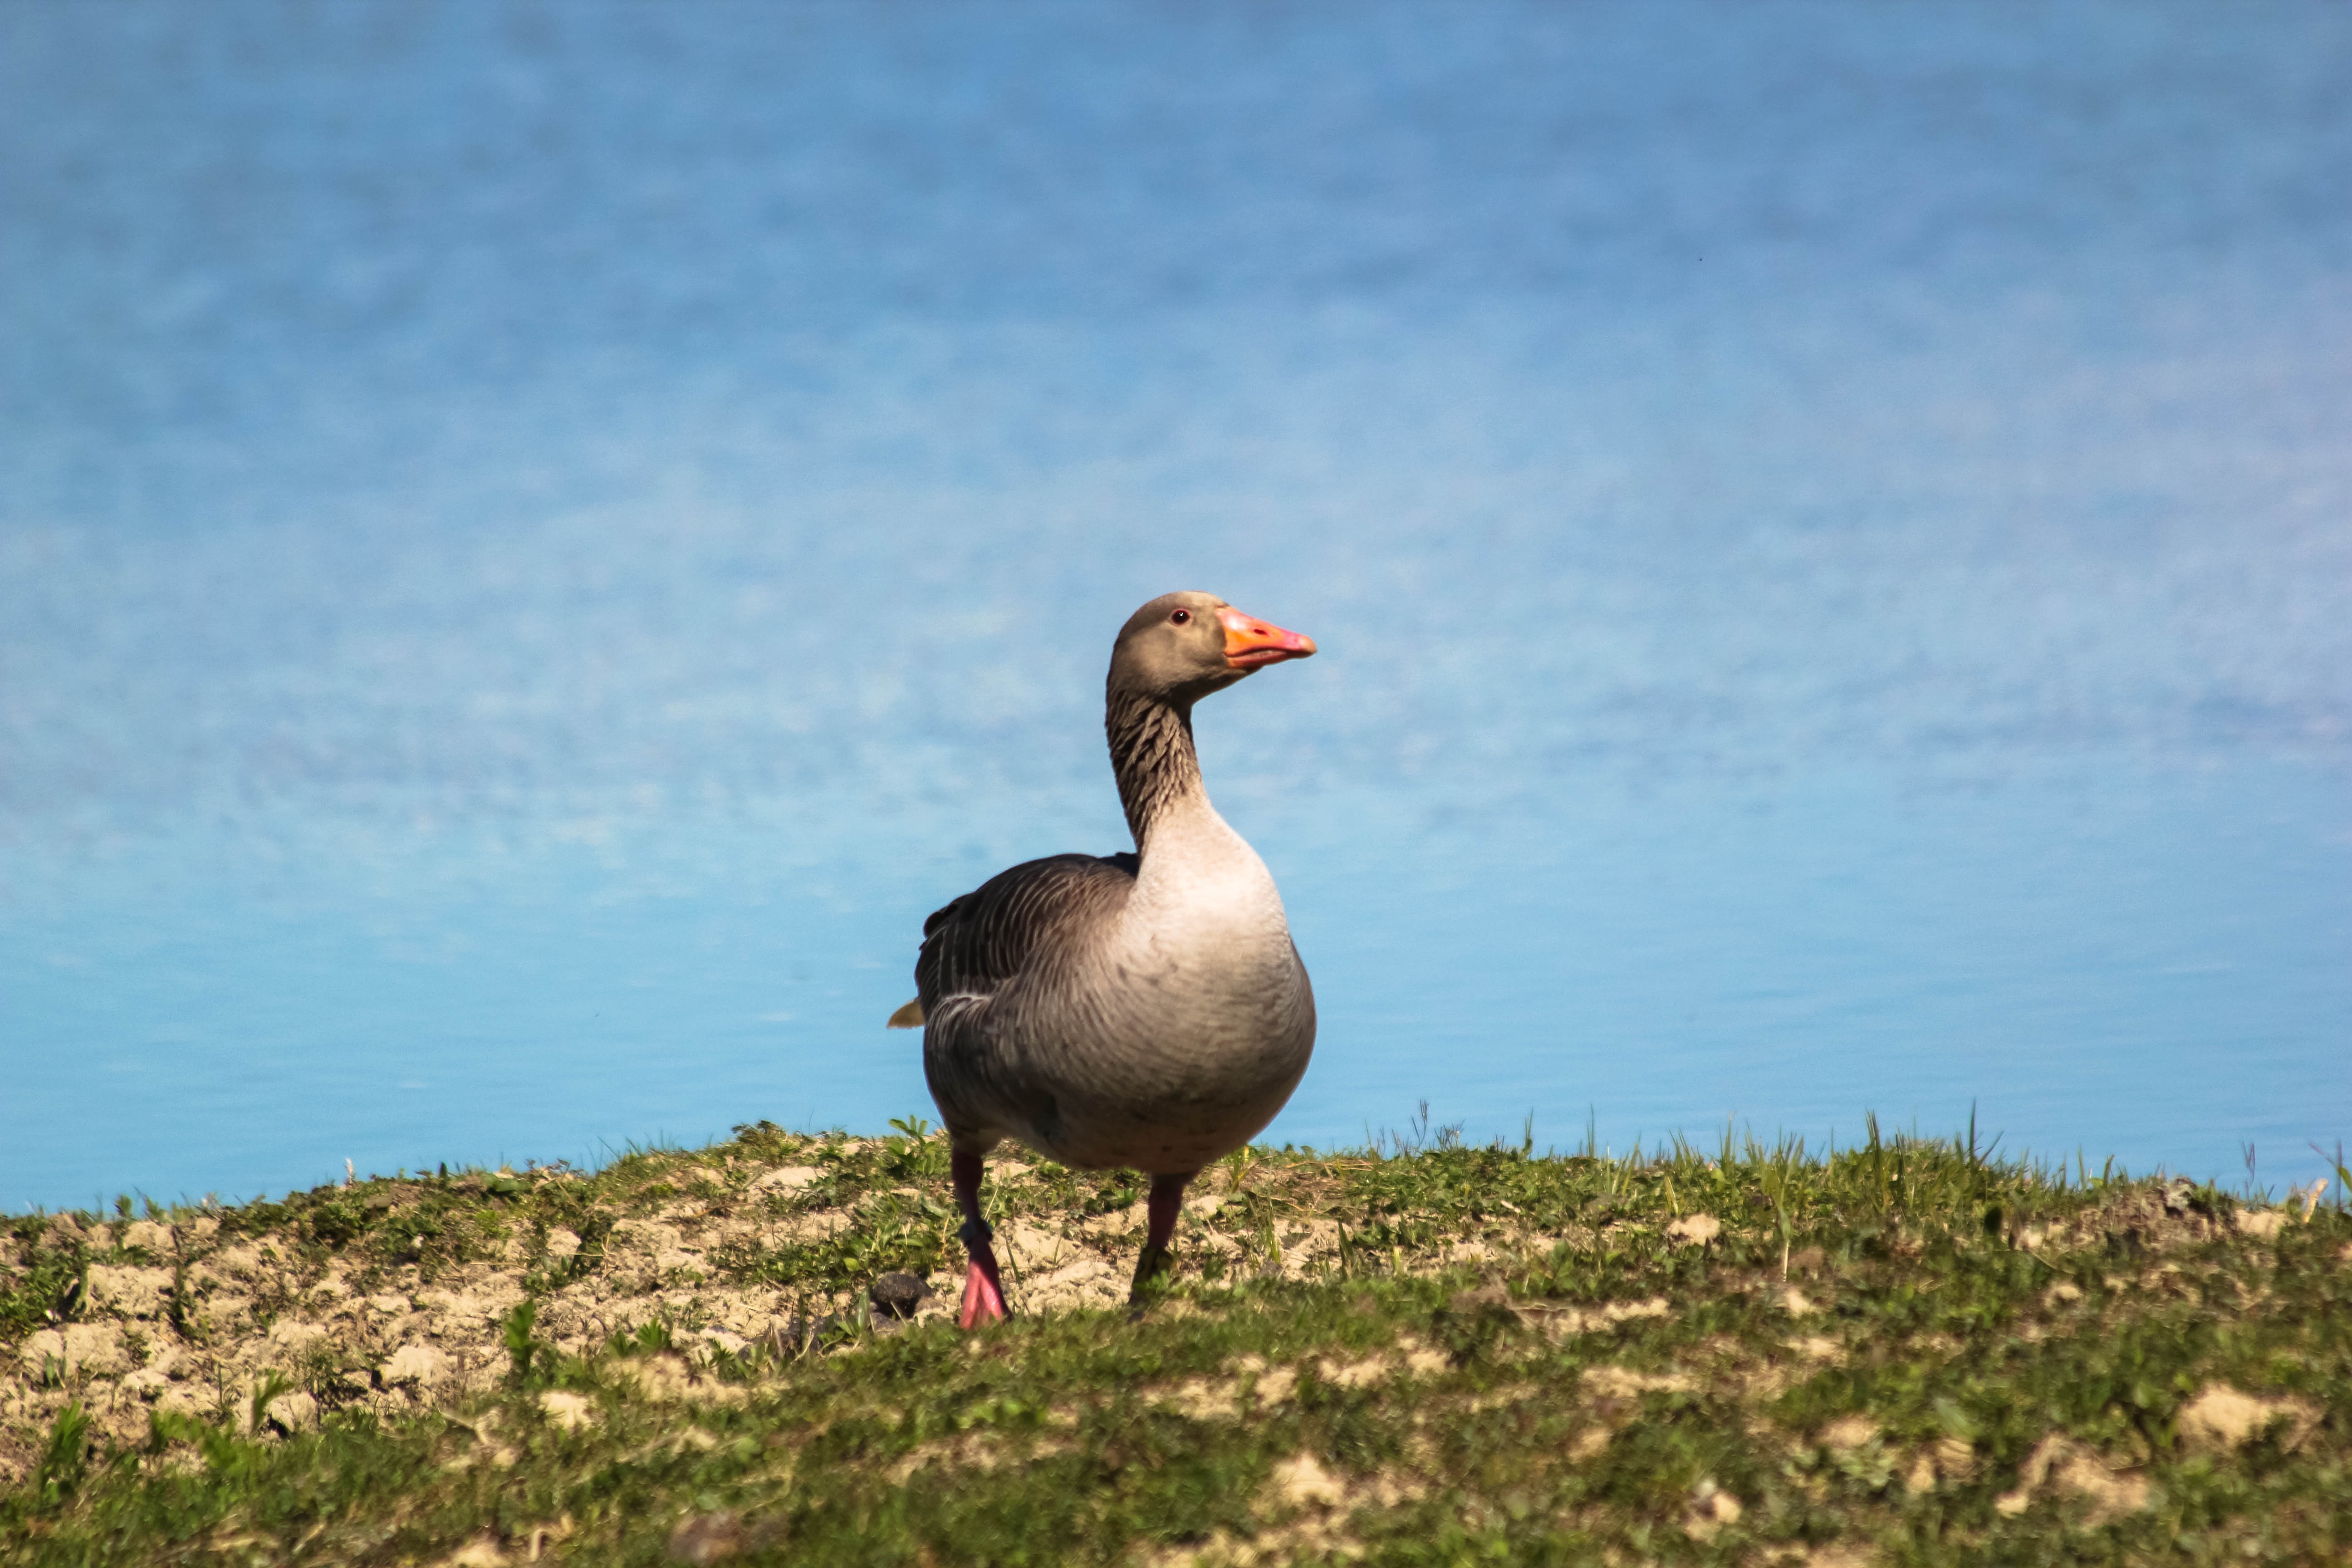
water, bird, wildlife, beak, fauna, delta, goose, vertebrate, waterfowl, wild bird, water bird, the gang, ducks geese and swans